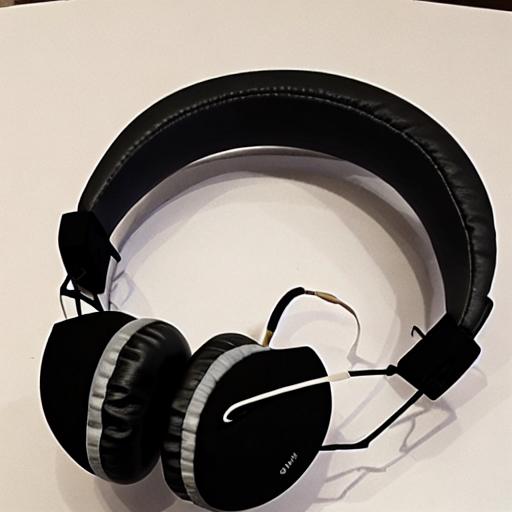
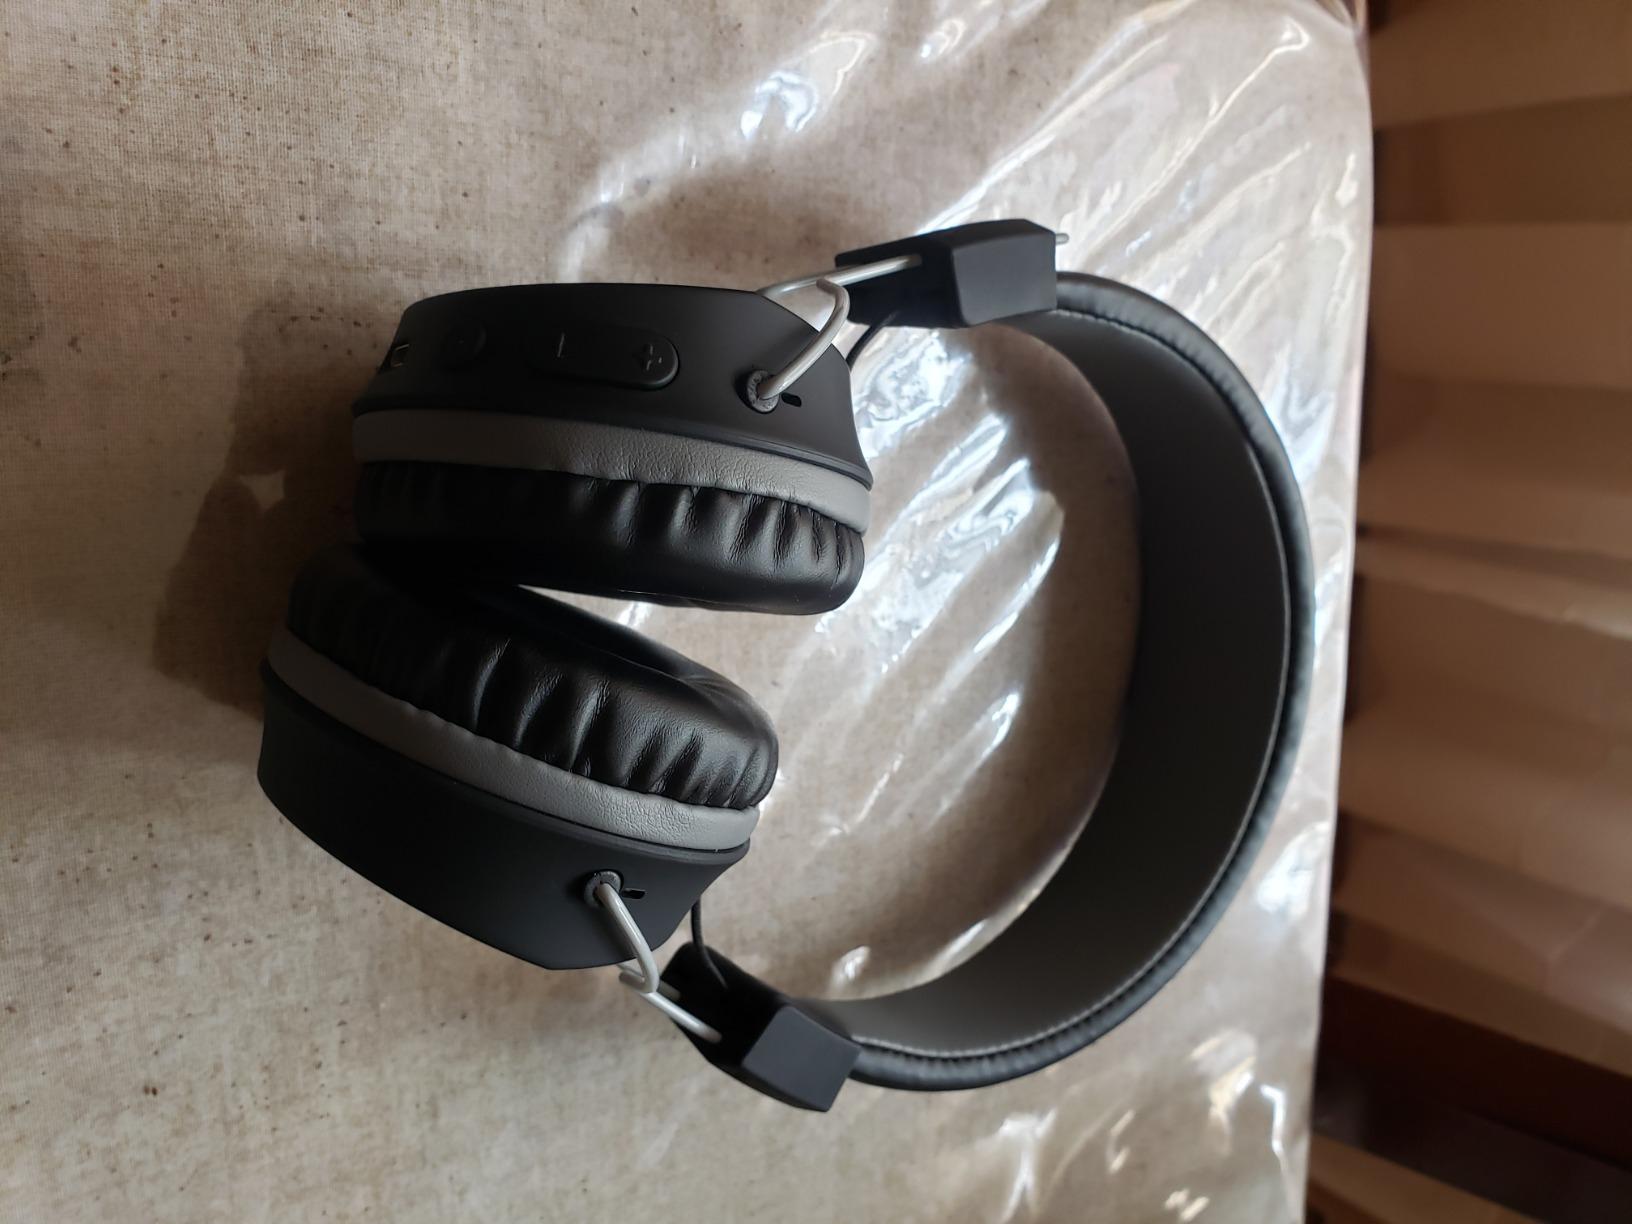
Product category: headphones
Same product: no